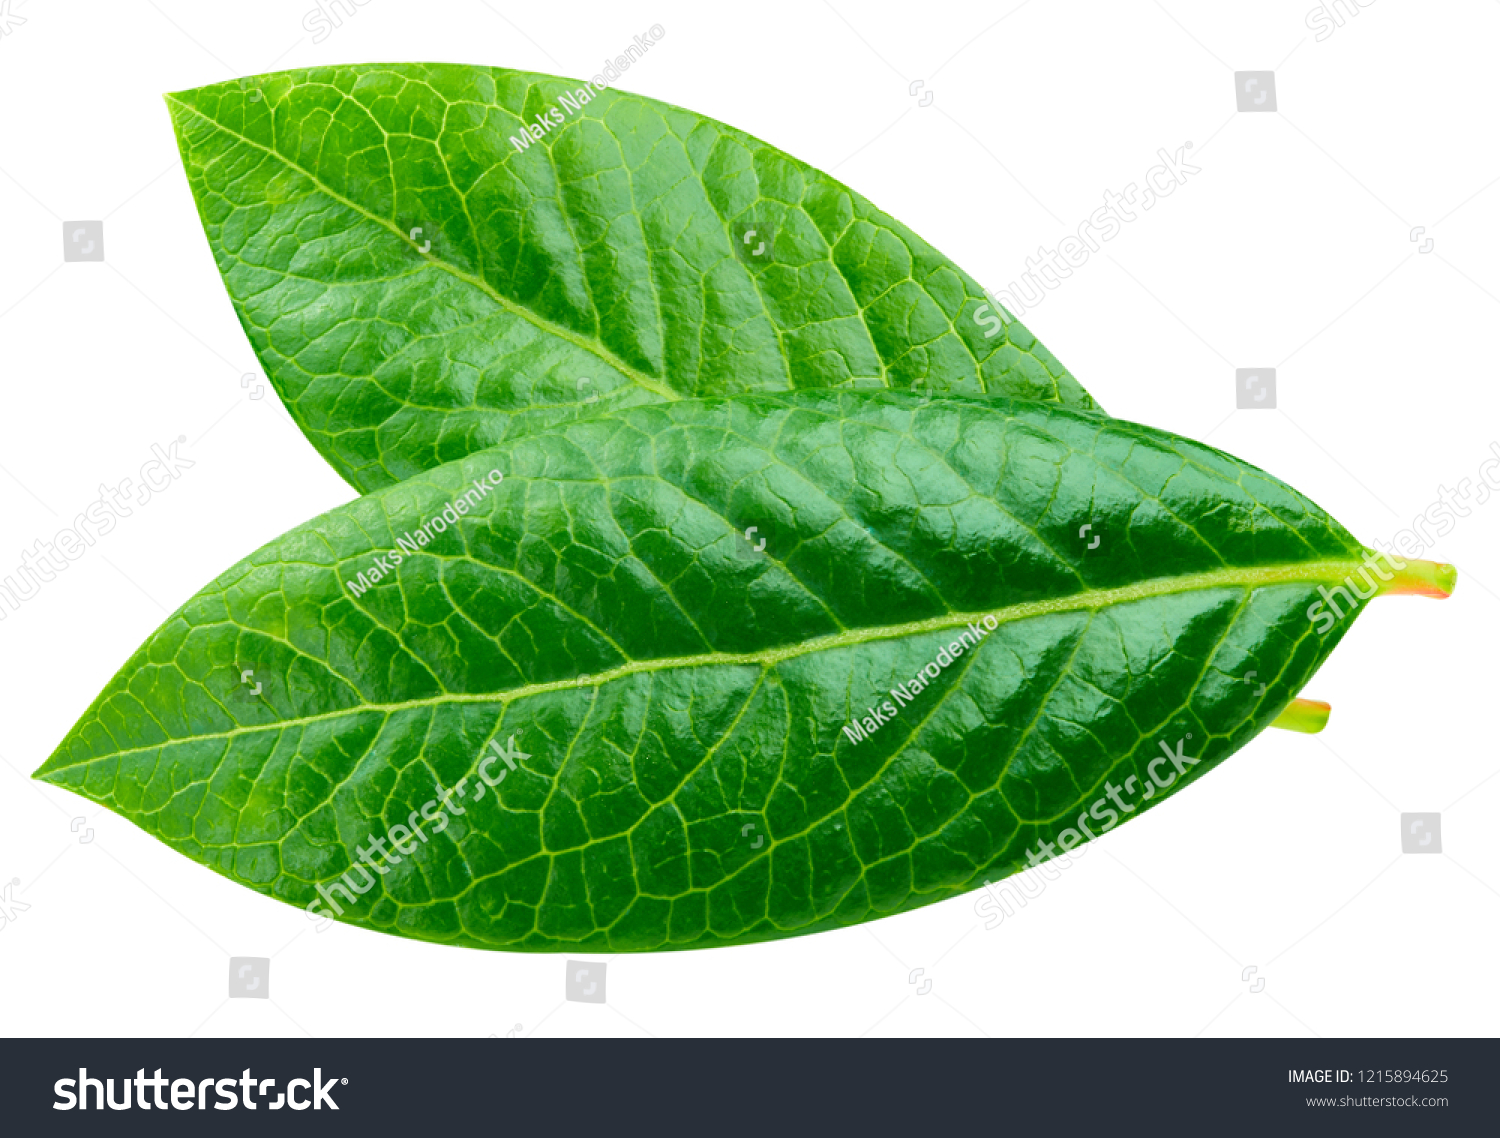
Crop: blueberry
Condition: healthy